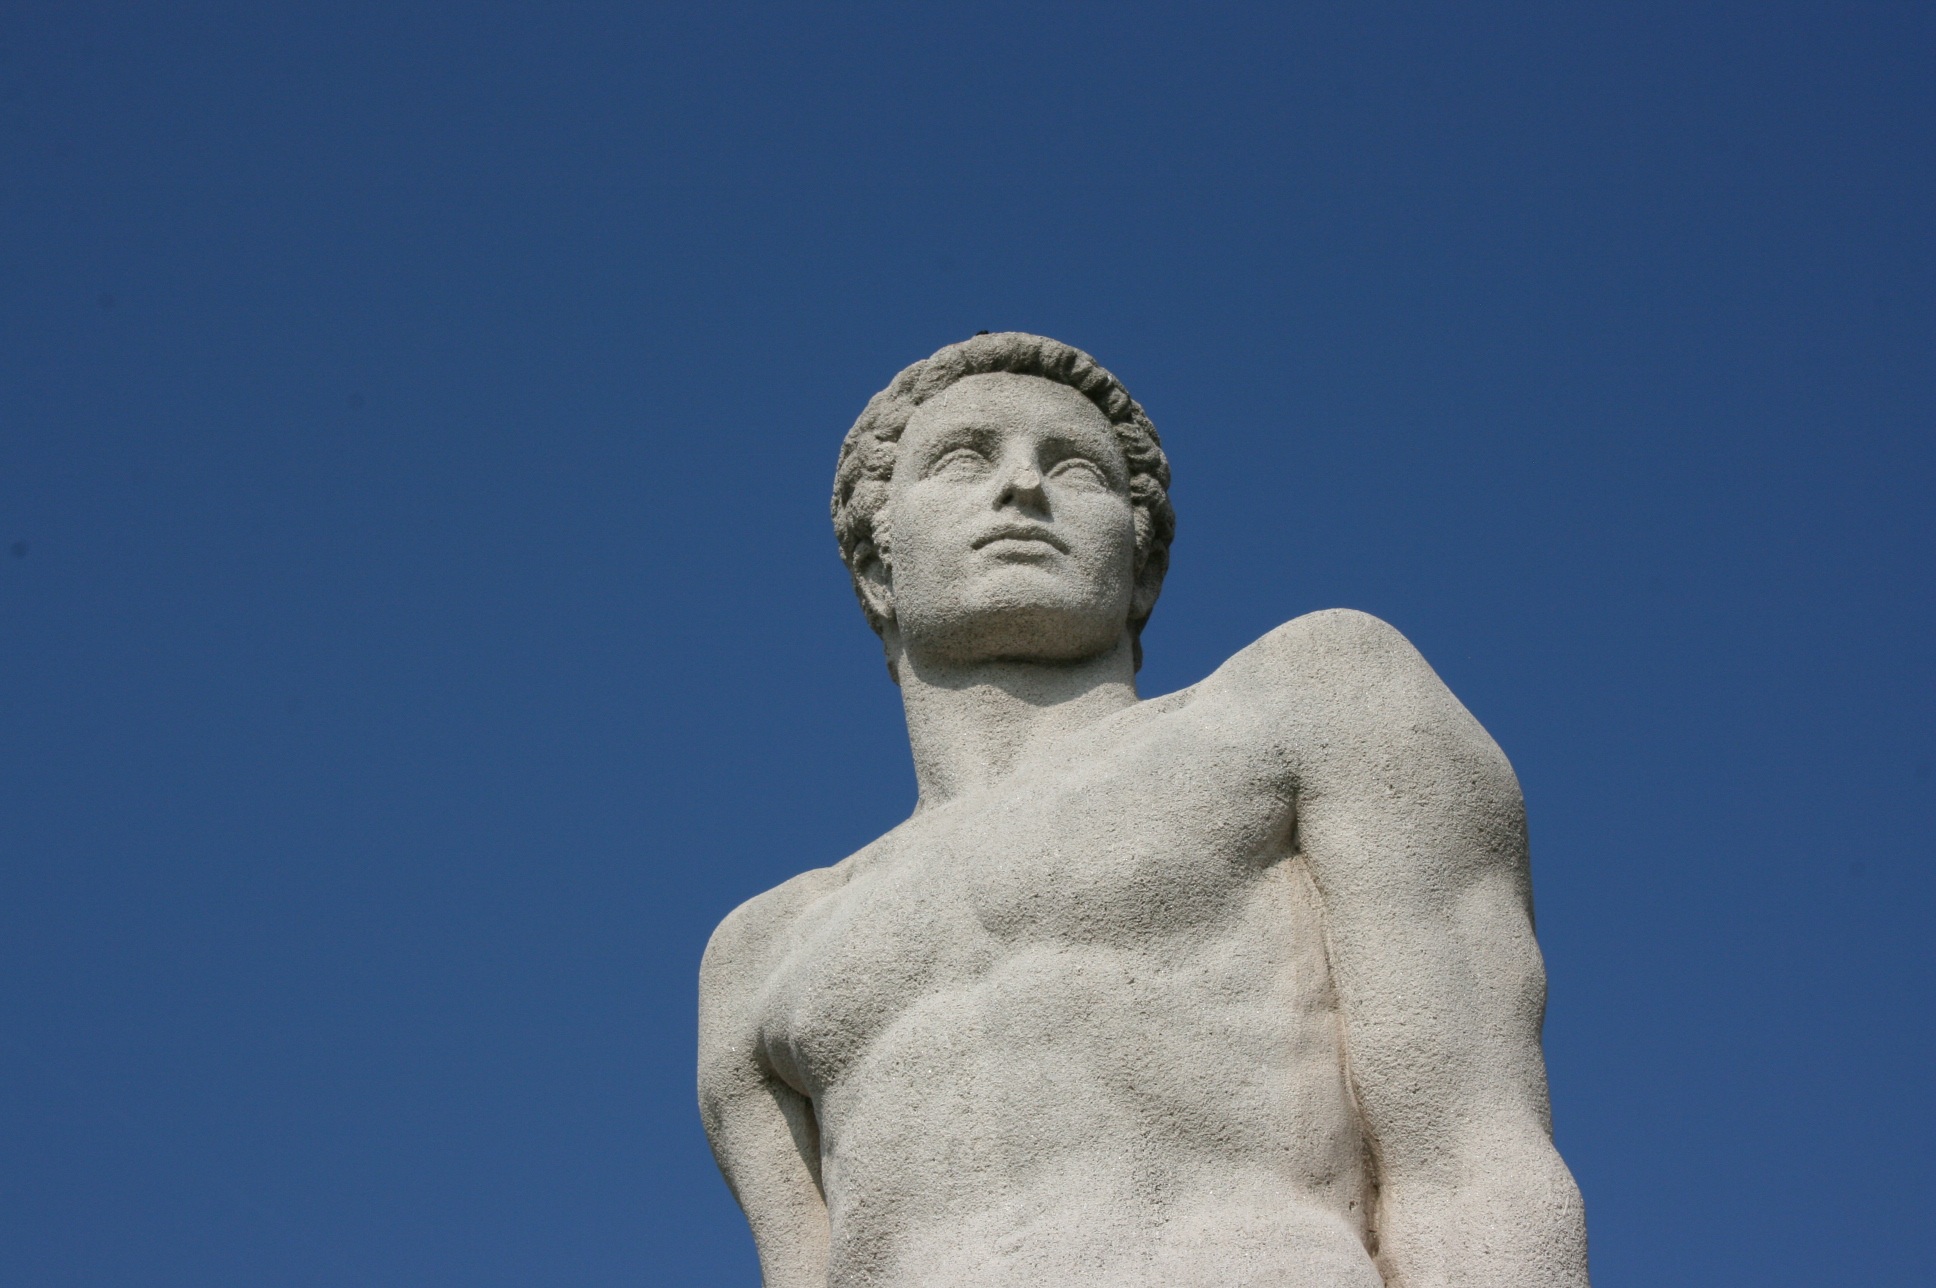
sky, paris, monument, statue, blue, sculpture, art, trocadero, temple